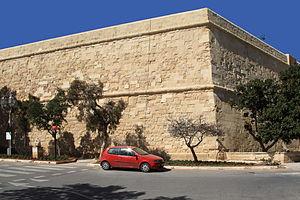
La Révolte des prêtres est une tentative de coup d'État déclenchée le 8 septembre 1775 cherchant à renverser les dirigeants des Hospitaliers. Cette tentative fut rapidement maîtrisée par le pouvoir en place. Elle s'inscrit dans le déclin de l'ordre de Saint-Jean de Jérusalem à Malte, précédant d'environ 20 ans leur expulsion de l'île par Bonaparte. C'est aussi une des premières tentatives d'indépendance nationale maltaise.